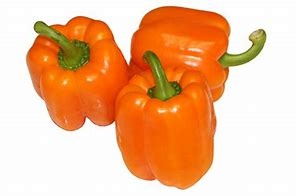
Label: capsicum